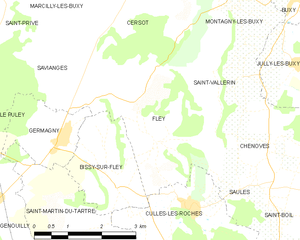
Carte des communes françaises